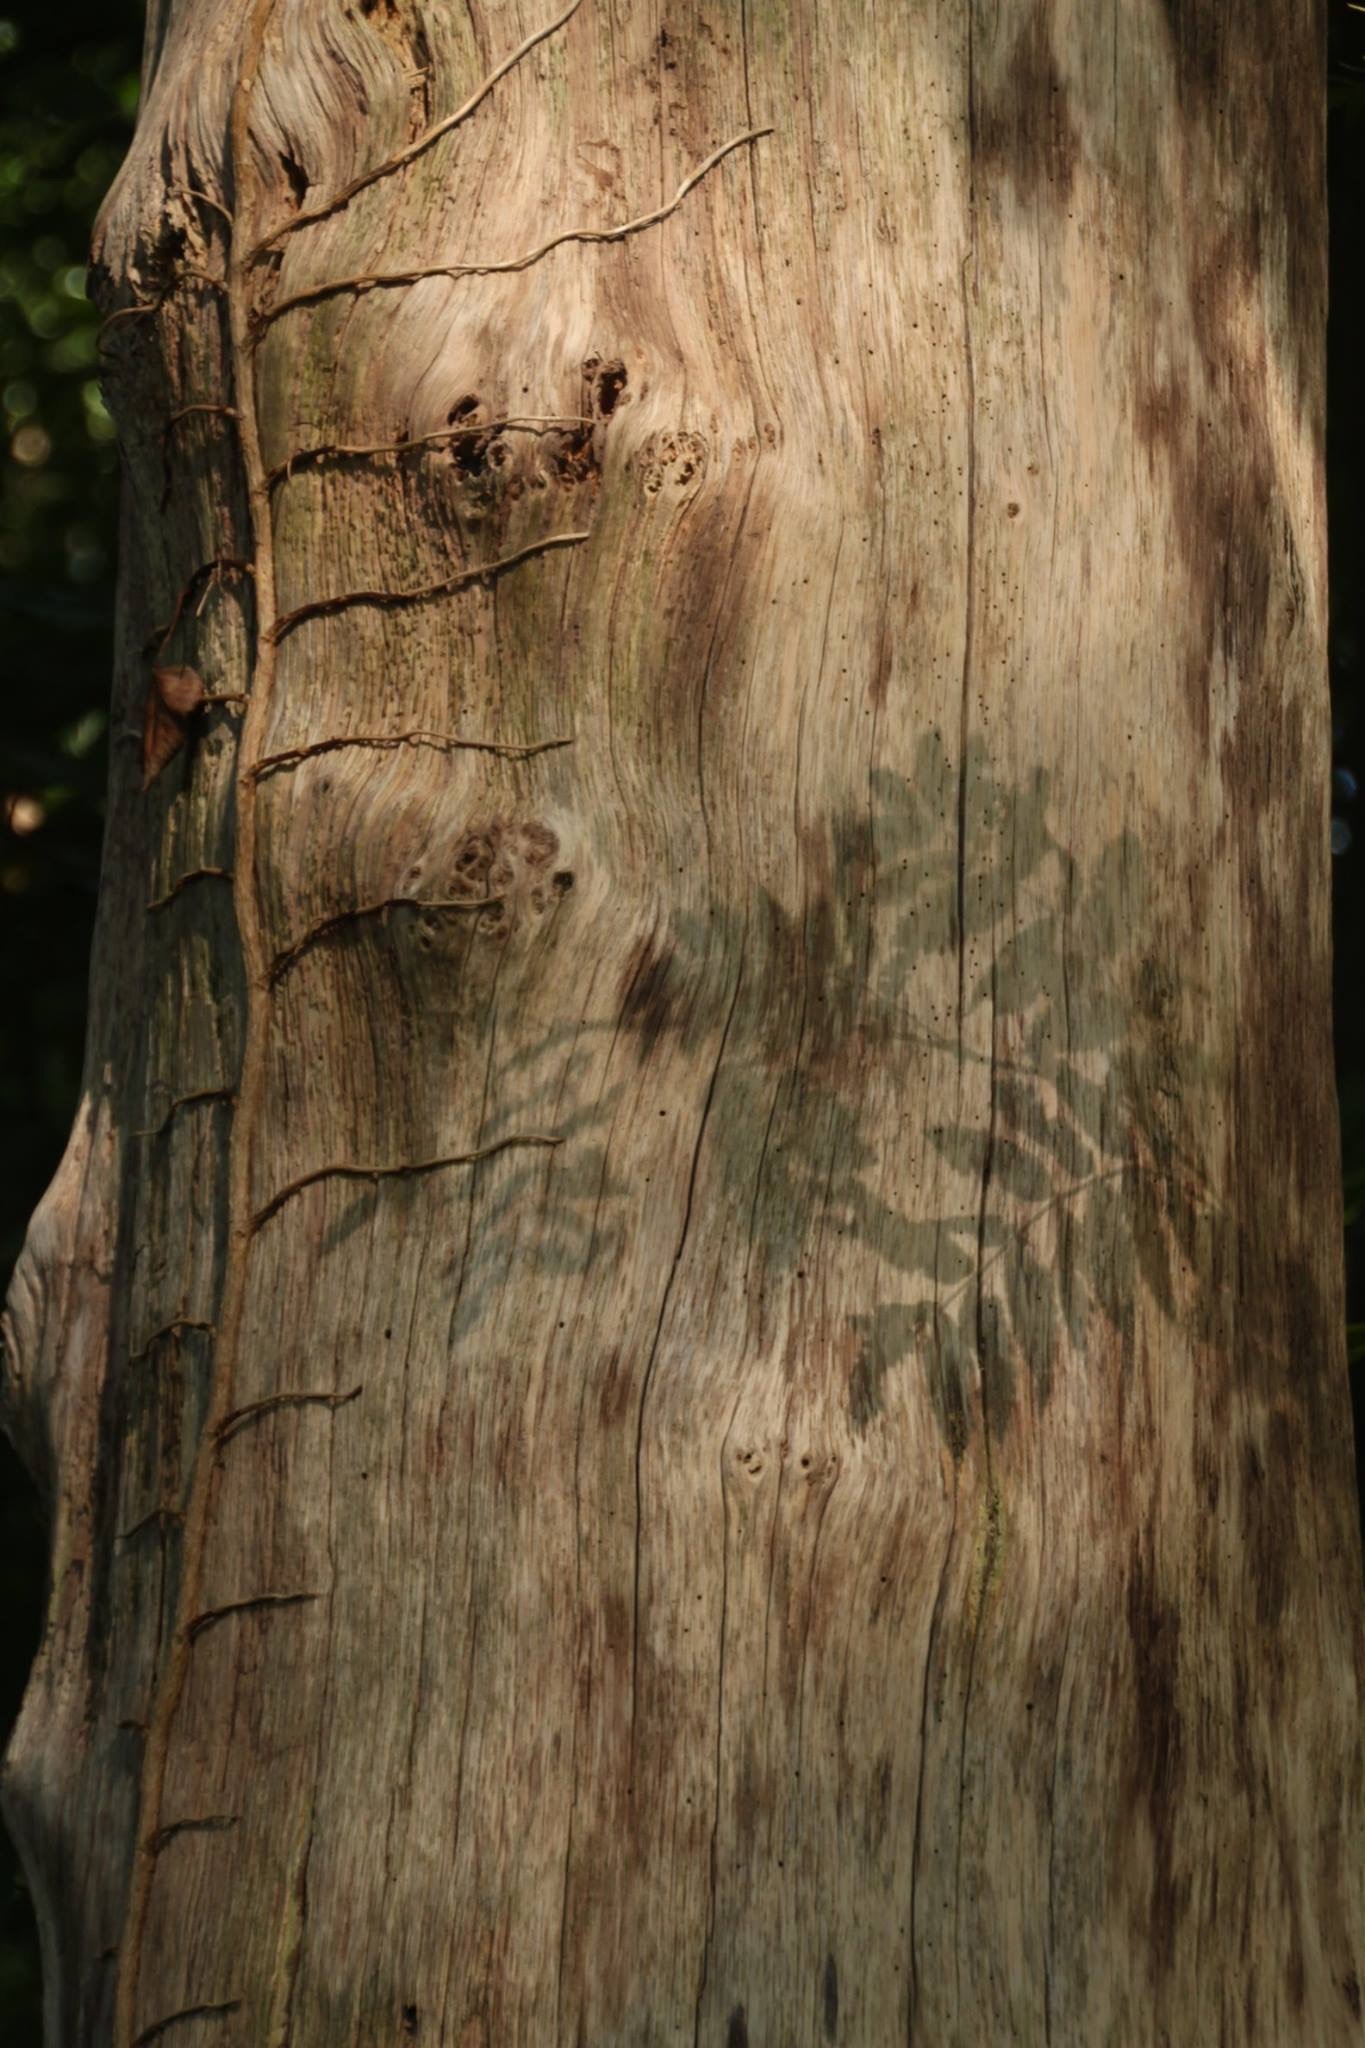
tree, branch, plant, wood, texture, leaf, trunk, formation, shadow, mysterious, tree stump, plant stem, woody plant